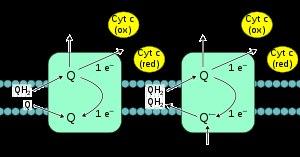
En biochimie, on appelle chaîne respiratoire une chaîne de transport d'électrons réalisant l'oxydation des coenzymes réduites issues de la dégradation de composés organiques ou minéraux. Ces coenzymes sont notamment le NADH et le Q₁₀H₂ produits dans les mitochondries par le cycle de Krebs et par la β-oxydation des acides gras. Les chaînes respiratoires sont formées d'enzymes membranaires et de transporteurs d'électrons — cytochromes, quinones, flavoprotéines — organisés autour de la membrane plasmique chez les procaryotes et des crêtes mitochondriales de la membrane mitochondriale interne chez les eucaryotes.